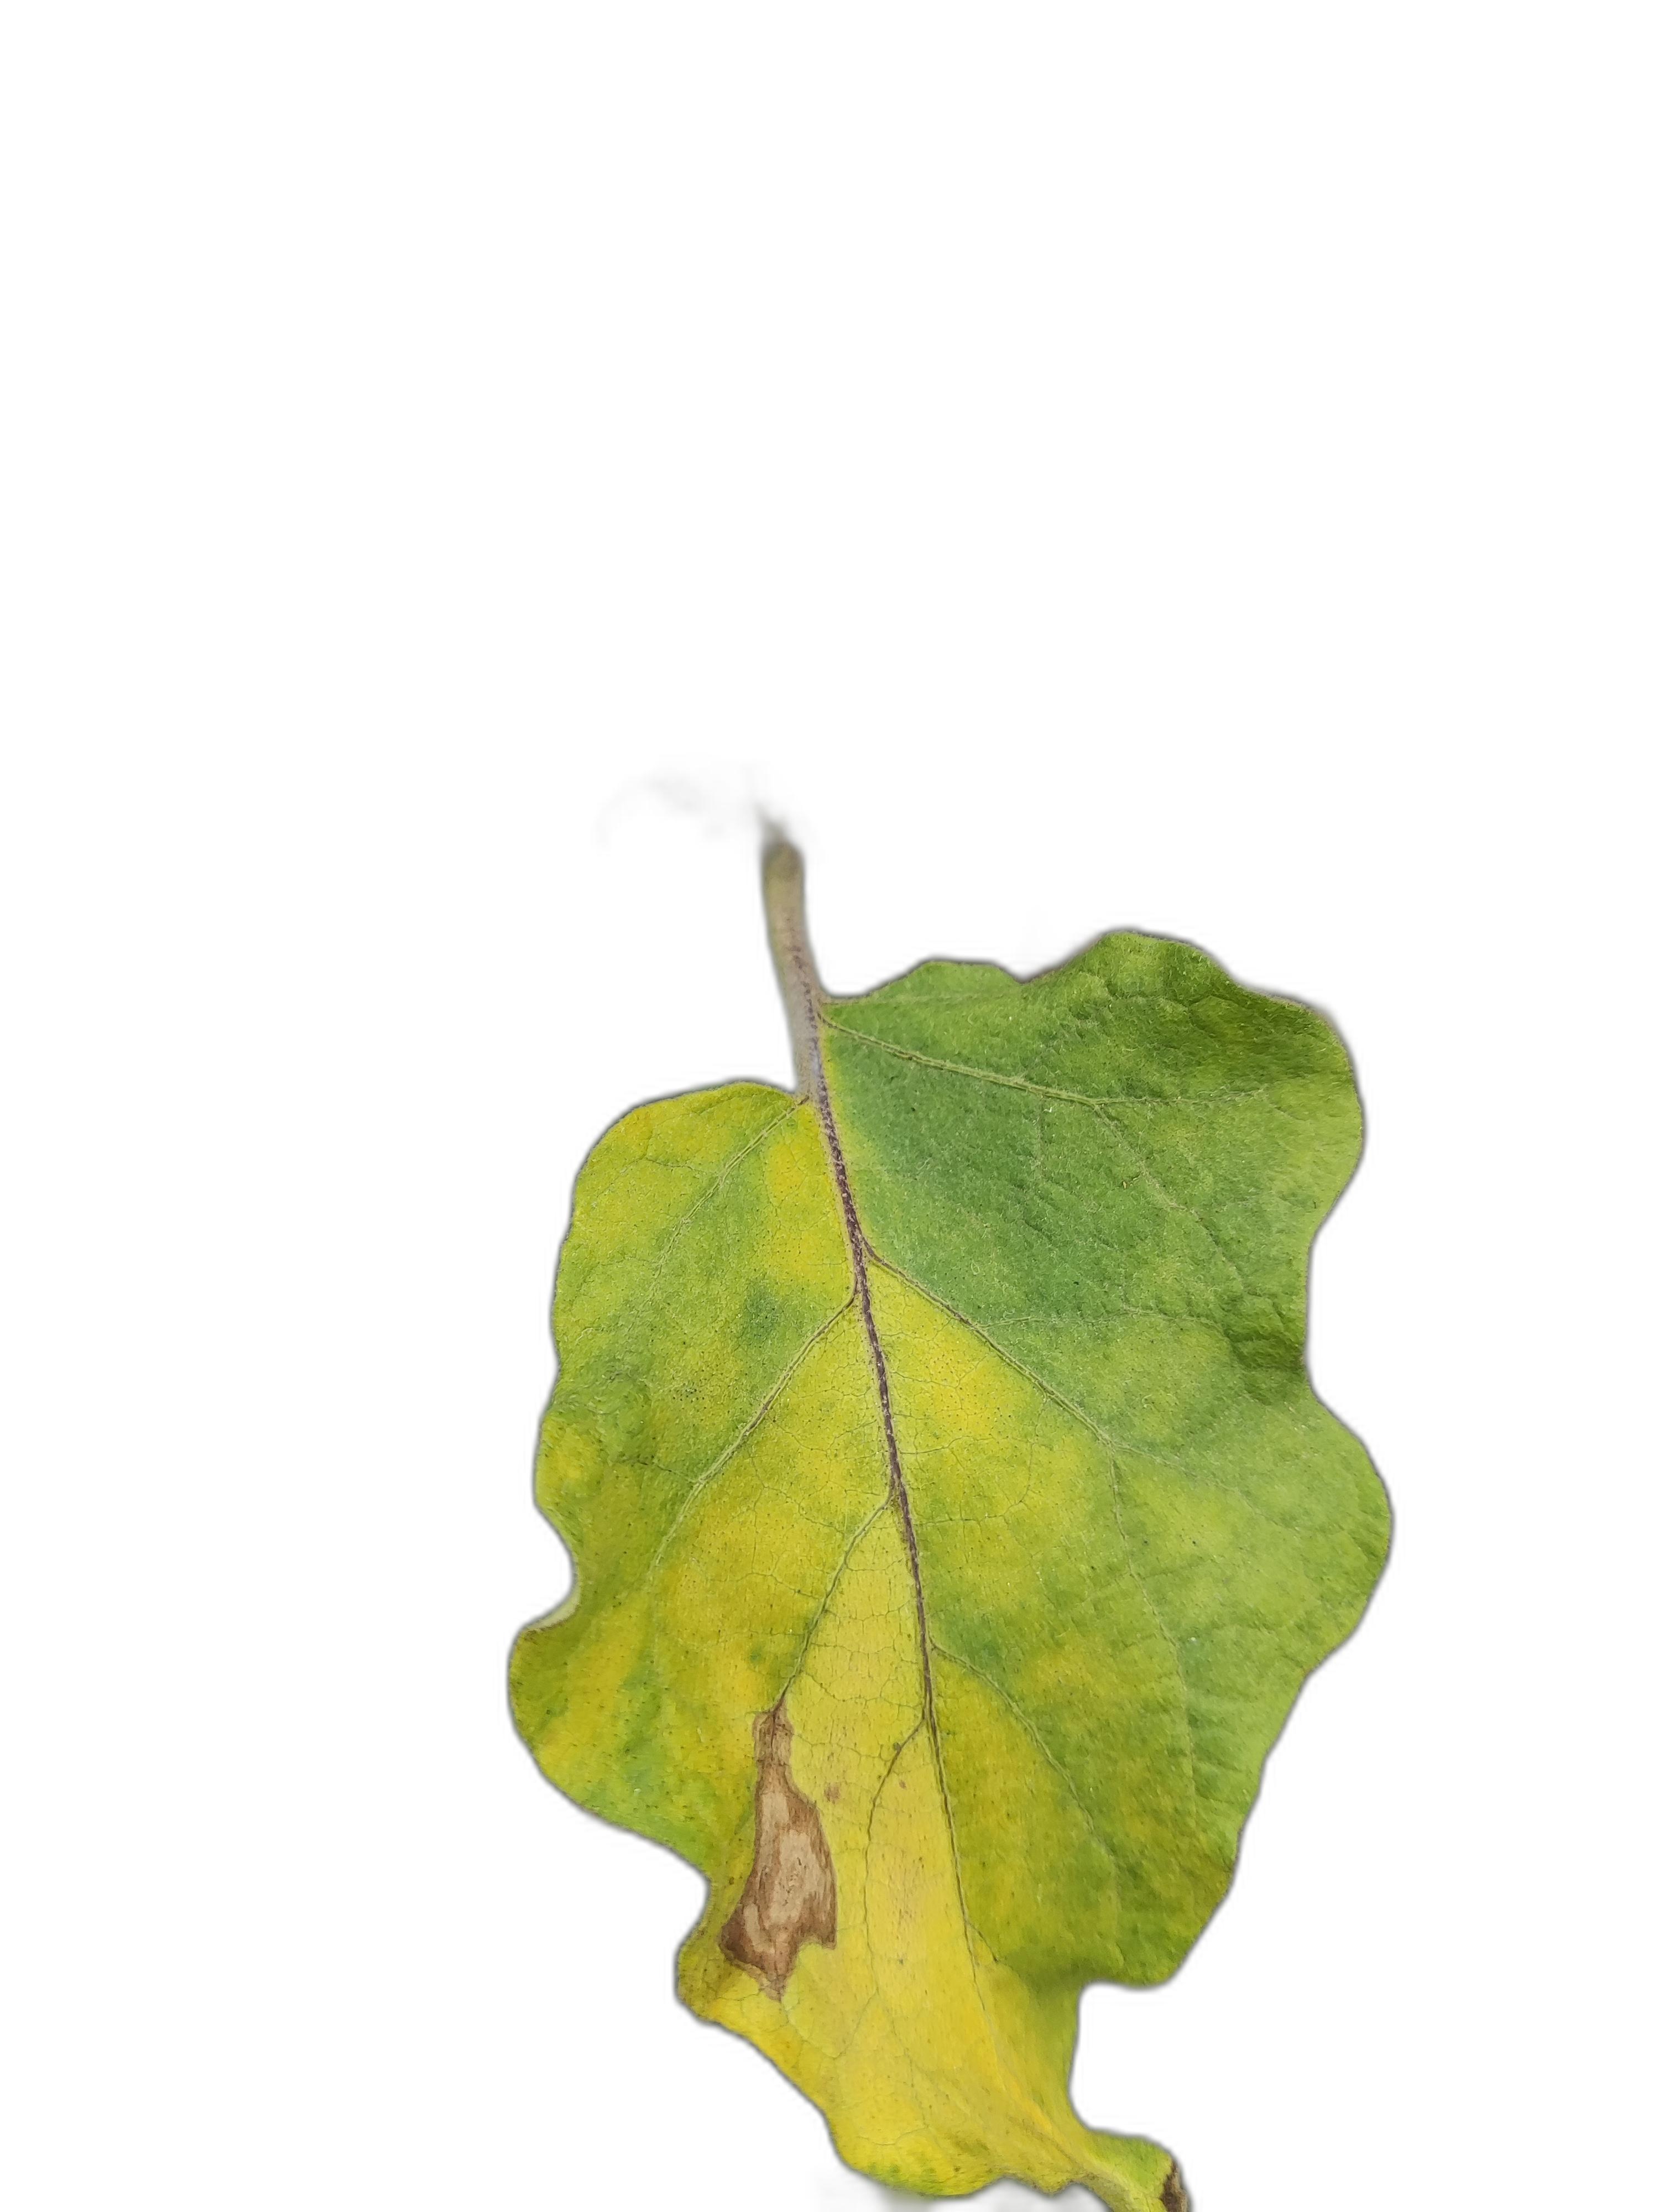
Label: Leaf Spot Disease